Matthew Scully

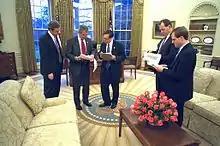
President George W. Bush prepares his State of the Union speech with Dan Bartlett, White House Communications Director, at left, Mike Gerson, director of Presidential Speechwriting, and speech writers Matthew Scully and John McConnell in the Oval Office Thursday, January 23, 2003.

Scully worked as a speechwriter in the 2000 presidential campaign, and served as a special assistant and senior speechwriter for President George W. Bush from January 2001 to August 2004. He also wrote speeches for vice-presidents Dan Quayle, Dick Cheney, and Mike Pence. Governor Robert P. Casey of Pennsylvania, and Bob Dole.